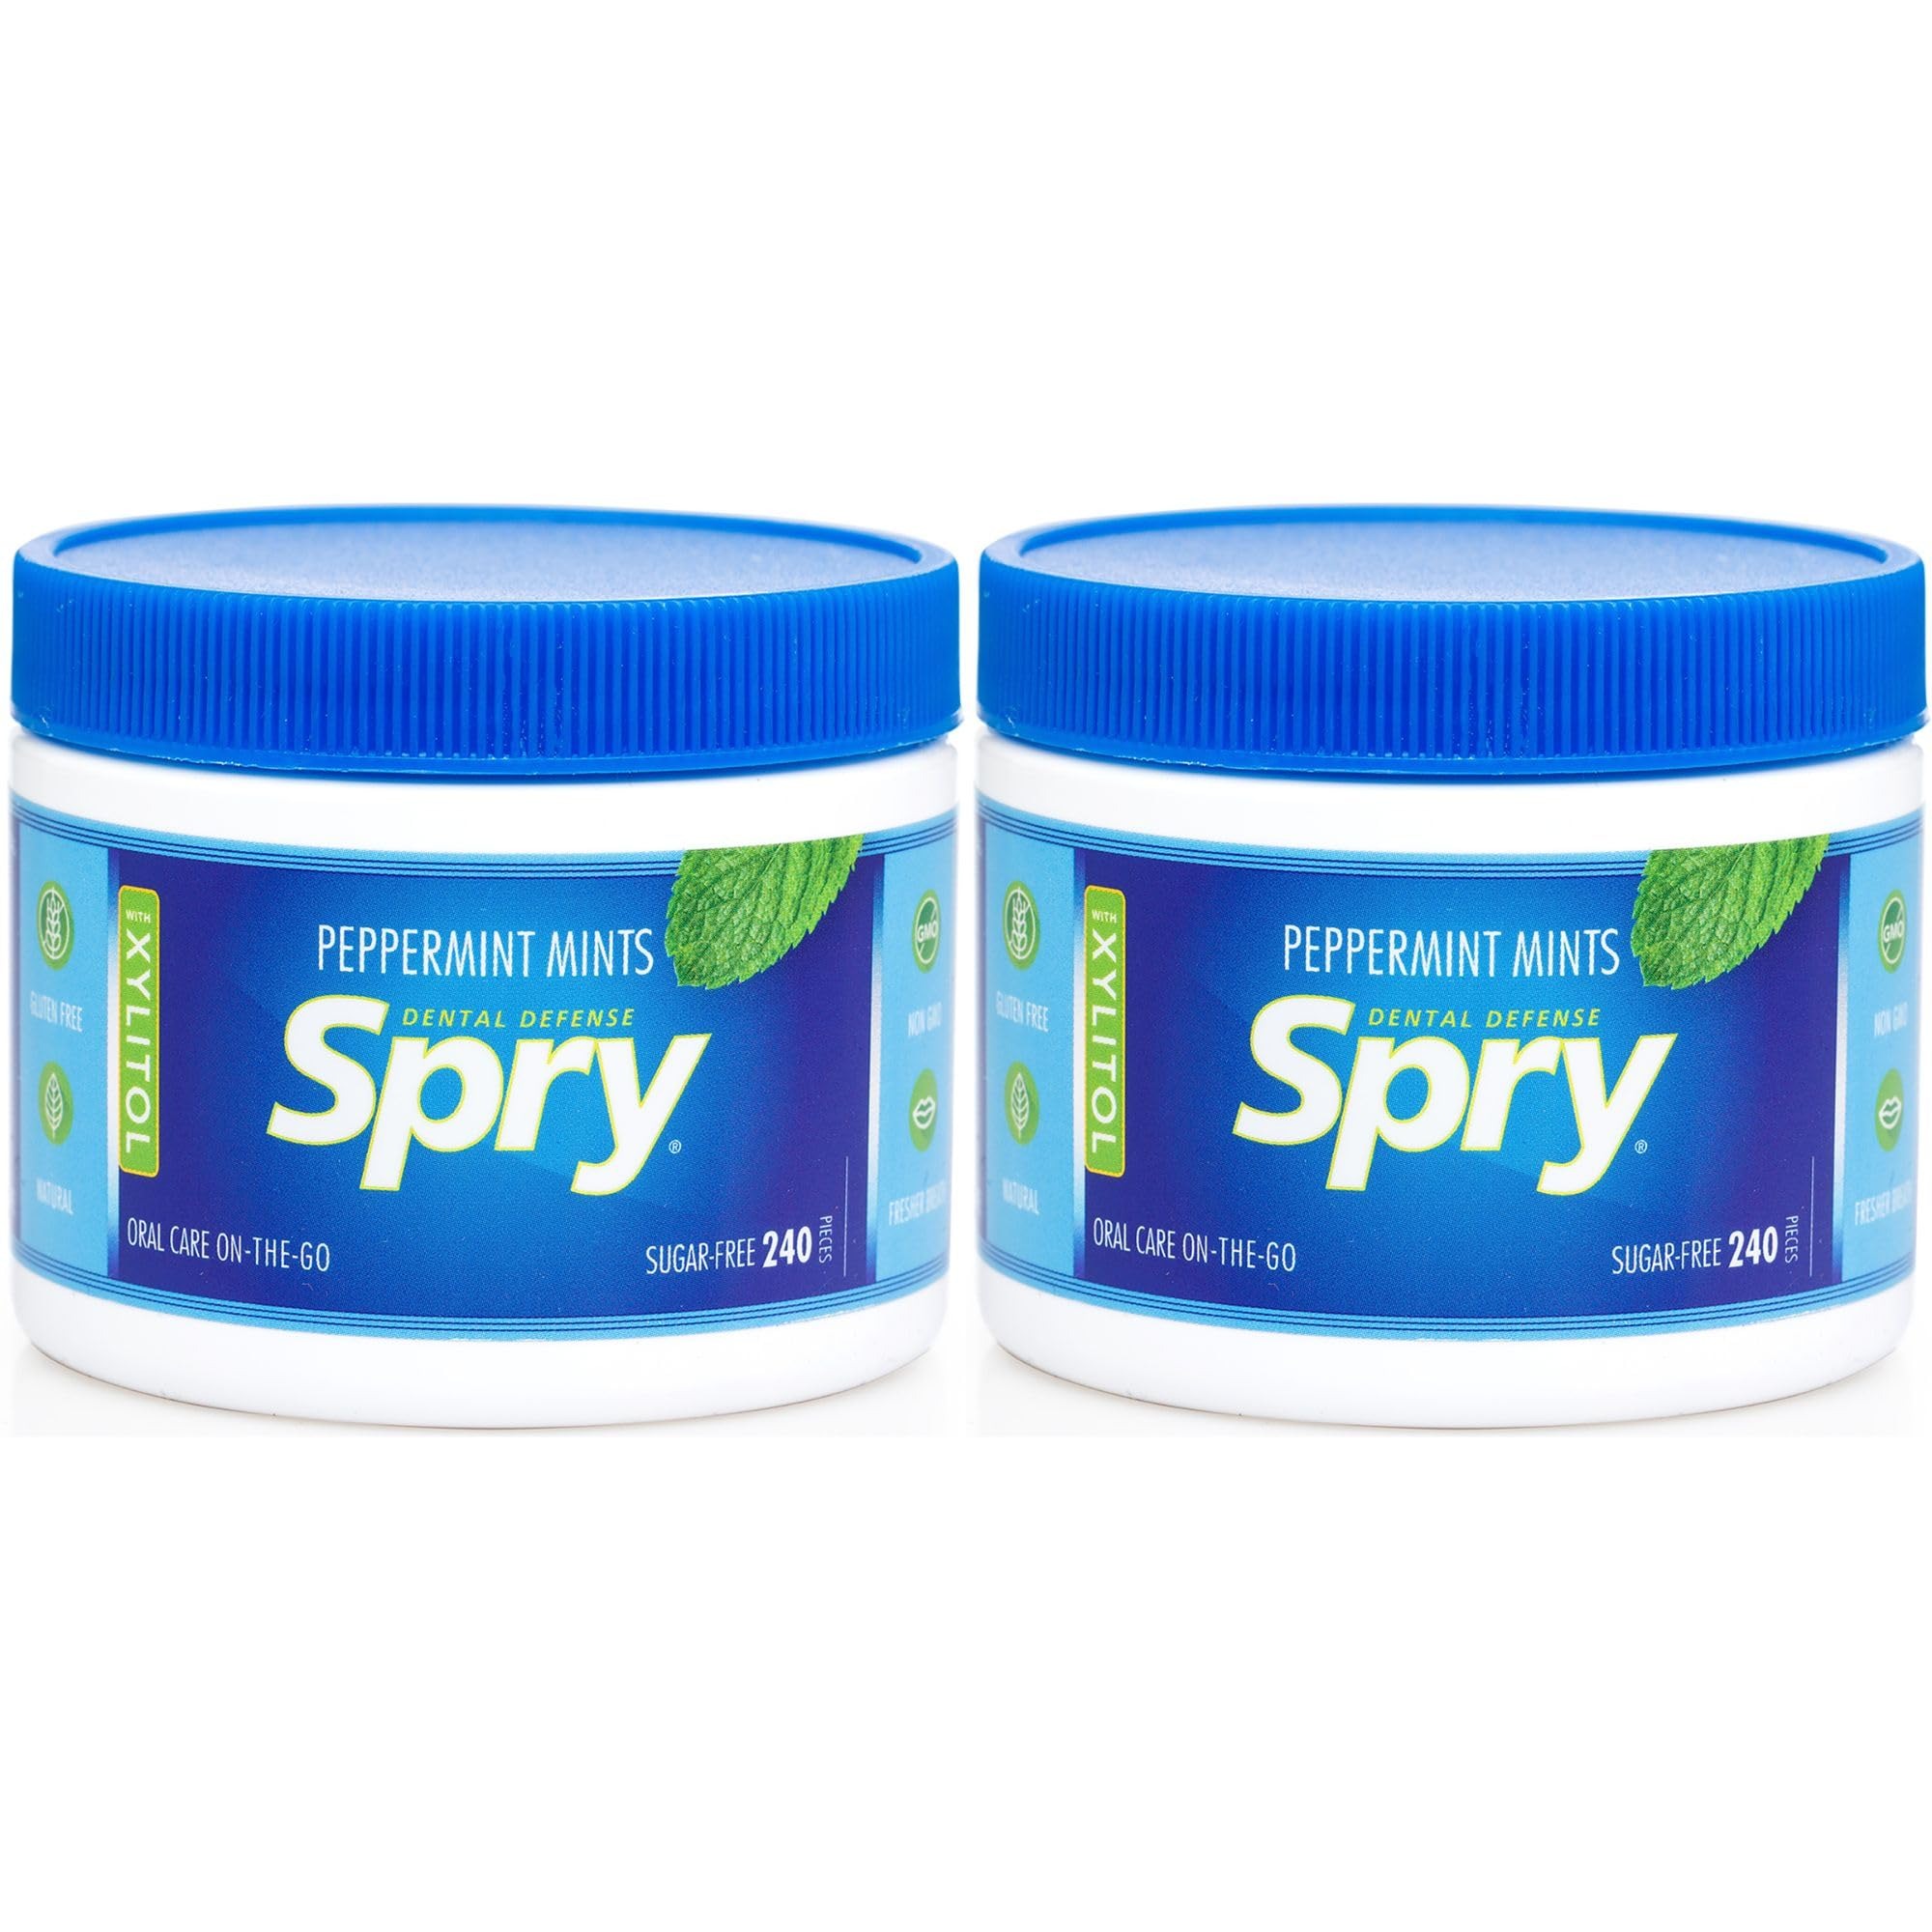
Item Name: Spry Xylitol Mints, Peppermint Sugar Free Candy - Breath Mints That Promote Oral Health, Dry Mouth Mints That Increase Saliva Production, and Stop Bad Breath, 240 Count (Pack of 2)
Bullet Point 1: SUGAR FREE HARD CANDY: Instead of corn syrup or sugar our mints are made with 100% xylitol. Xylitol sweetener is derived from the fibrous parts of plants, similar in taste to regular organic sugar. We use no filler, flow agents or other sugar additives. Xylitol is a natural sugar that tastes just like real sugar and a great choice when looking for sweeteners and sugar alternatives.
Bullet Point 2: GREAT TASTE PEPPERMINT CANDY: Our sugar free mints are flavored with all natural ingredients to create a great all natural flavor that is irresistible and ideal for getting rid of bad breath. Our Spry mints are great breath fresheners for the office, in the car, after dinner mints, or to enjoy with friends.
Bullet Point 3: BAD BREATH TREATMENT: Use daily after meals and between normal brushes. For best results use Spry Mints with Spry Toothpaste and Spry Oral Rinse for a fresh breath. Give your children Spry sugar free peppermint hard candy instead of sugar-sweetened mints. No need to tell them it is good for their teeth. Make our mints candy your go-to xylitol candy!
Bullet Point 4: DENTIST RECOMENDED: Clinical studies have shown that the use of xylitol on a daily basis, may reduce the risk of tooth decay. Our spry gum is part of an essential dental defense system that may also help fight off cavities. Sweetened with 100% xylitol to help hydrate dry mouth and provide in-the-go oral care. Ask your dentist and hygienist about the amazing benefits of xylitol.
Bullet Point 5: LOW CALORIE & NON-GMO SUGARLESS CANDY: Our breath mints for bad breath are vegan safe, gluten free, non-gmo and sugar-free, No Artificial Colors, No Artificial Flavors! Natural ingredients eliminate the need to worry about eating aspartame or other chemicals
Product Description: <p>Having bad breath feels gross and tastes even worse. Many people choose to eat candy mints to combat it. But now you can take your bad-breath prevention a step further with Spry mouth watering Mints. Spry Mints not only freshen your breath, but they also defend against dental health problems. Each sugar free peppermint candy mint has .5g of xylitol—a natural sweetener. Xylitol also doesn’t allow contaminants to stick to teeth. This quality means the contaminants can’t colonize in the mouth. Because they can’t thrive, they also can’t produce their bi-product, acid, which is the culprit to tooth decay and cavities. With the regular use of Spry Mints, you will not only go throughout your day with fresh breath, but you will know that your teeth have the defense they deserve.</p>
Value: 10.15
Unit: Ounce

Price: 30.17